Camelomecia

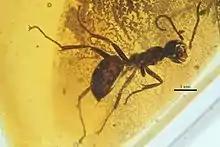
"Sphecomyrma freyi"

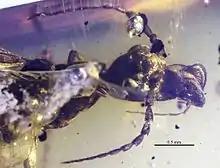
"C. janovitzi" profile

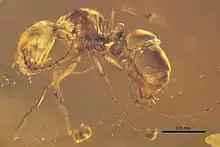
"Zigrasimecia ferox"

In 2020, "Camelomecia" and two species of the mid-Cretaceous genus "Camelosphecia" were placed in a clade that lies outside of the Formicidae and forms the larger group Formicoidea with it.